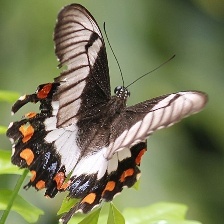
Species: ORCHARD SWALLOW